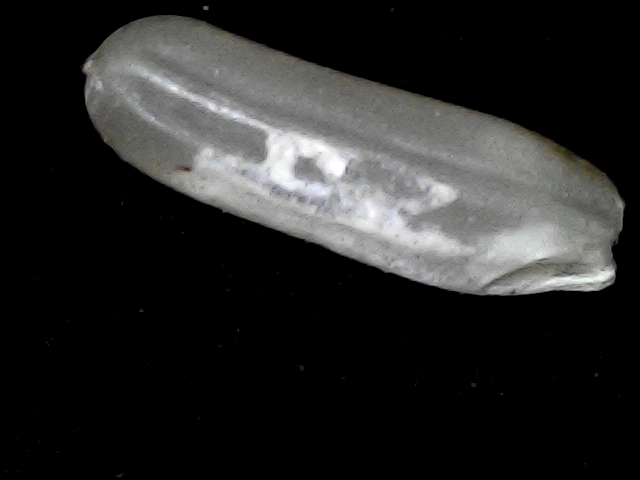
Rice variety: BD87